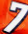
Number: 7